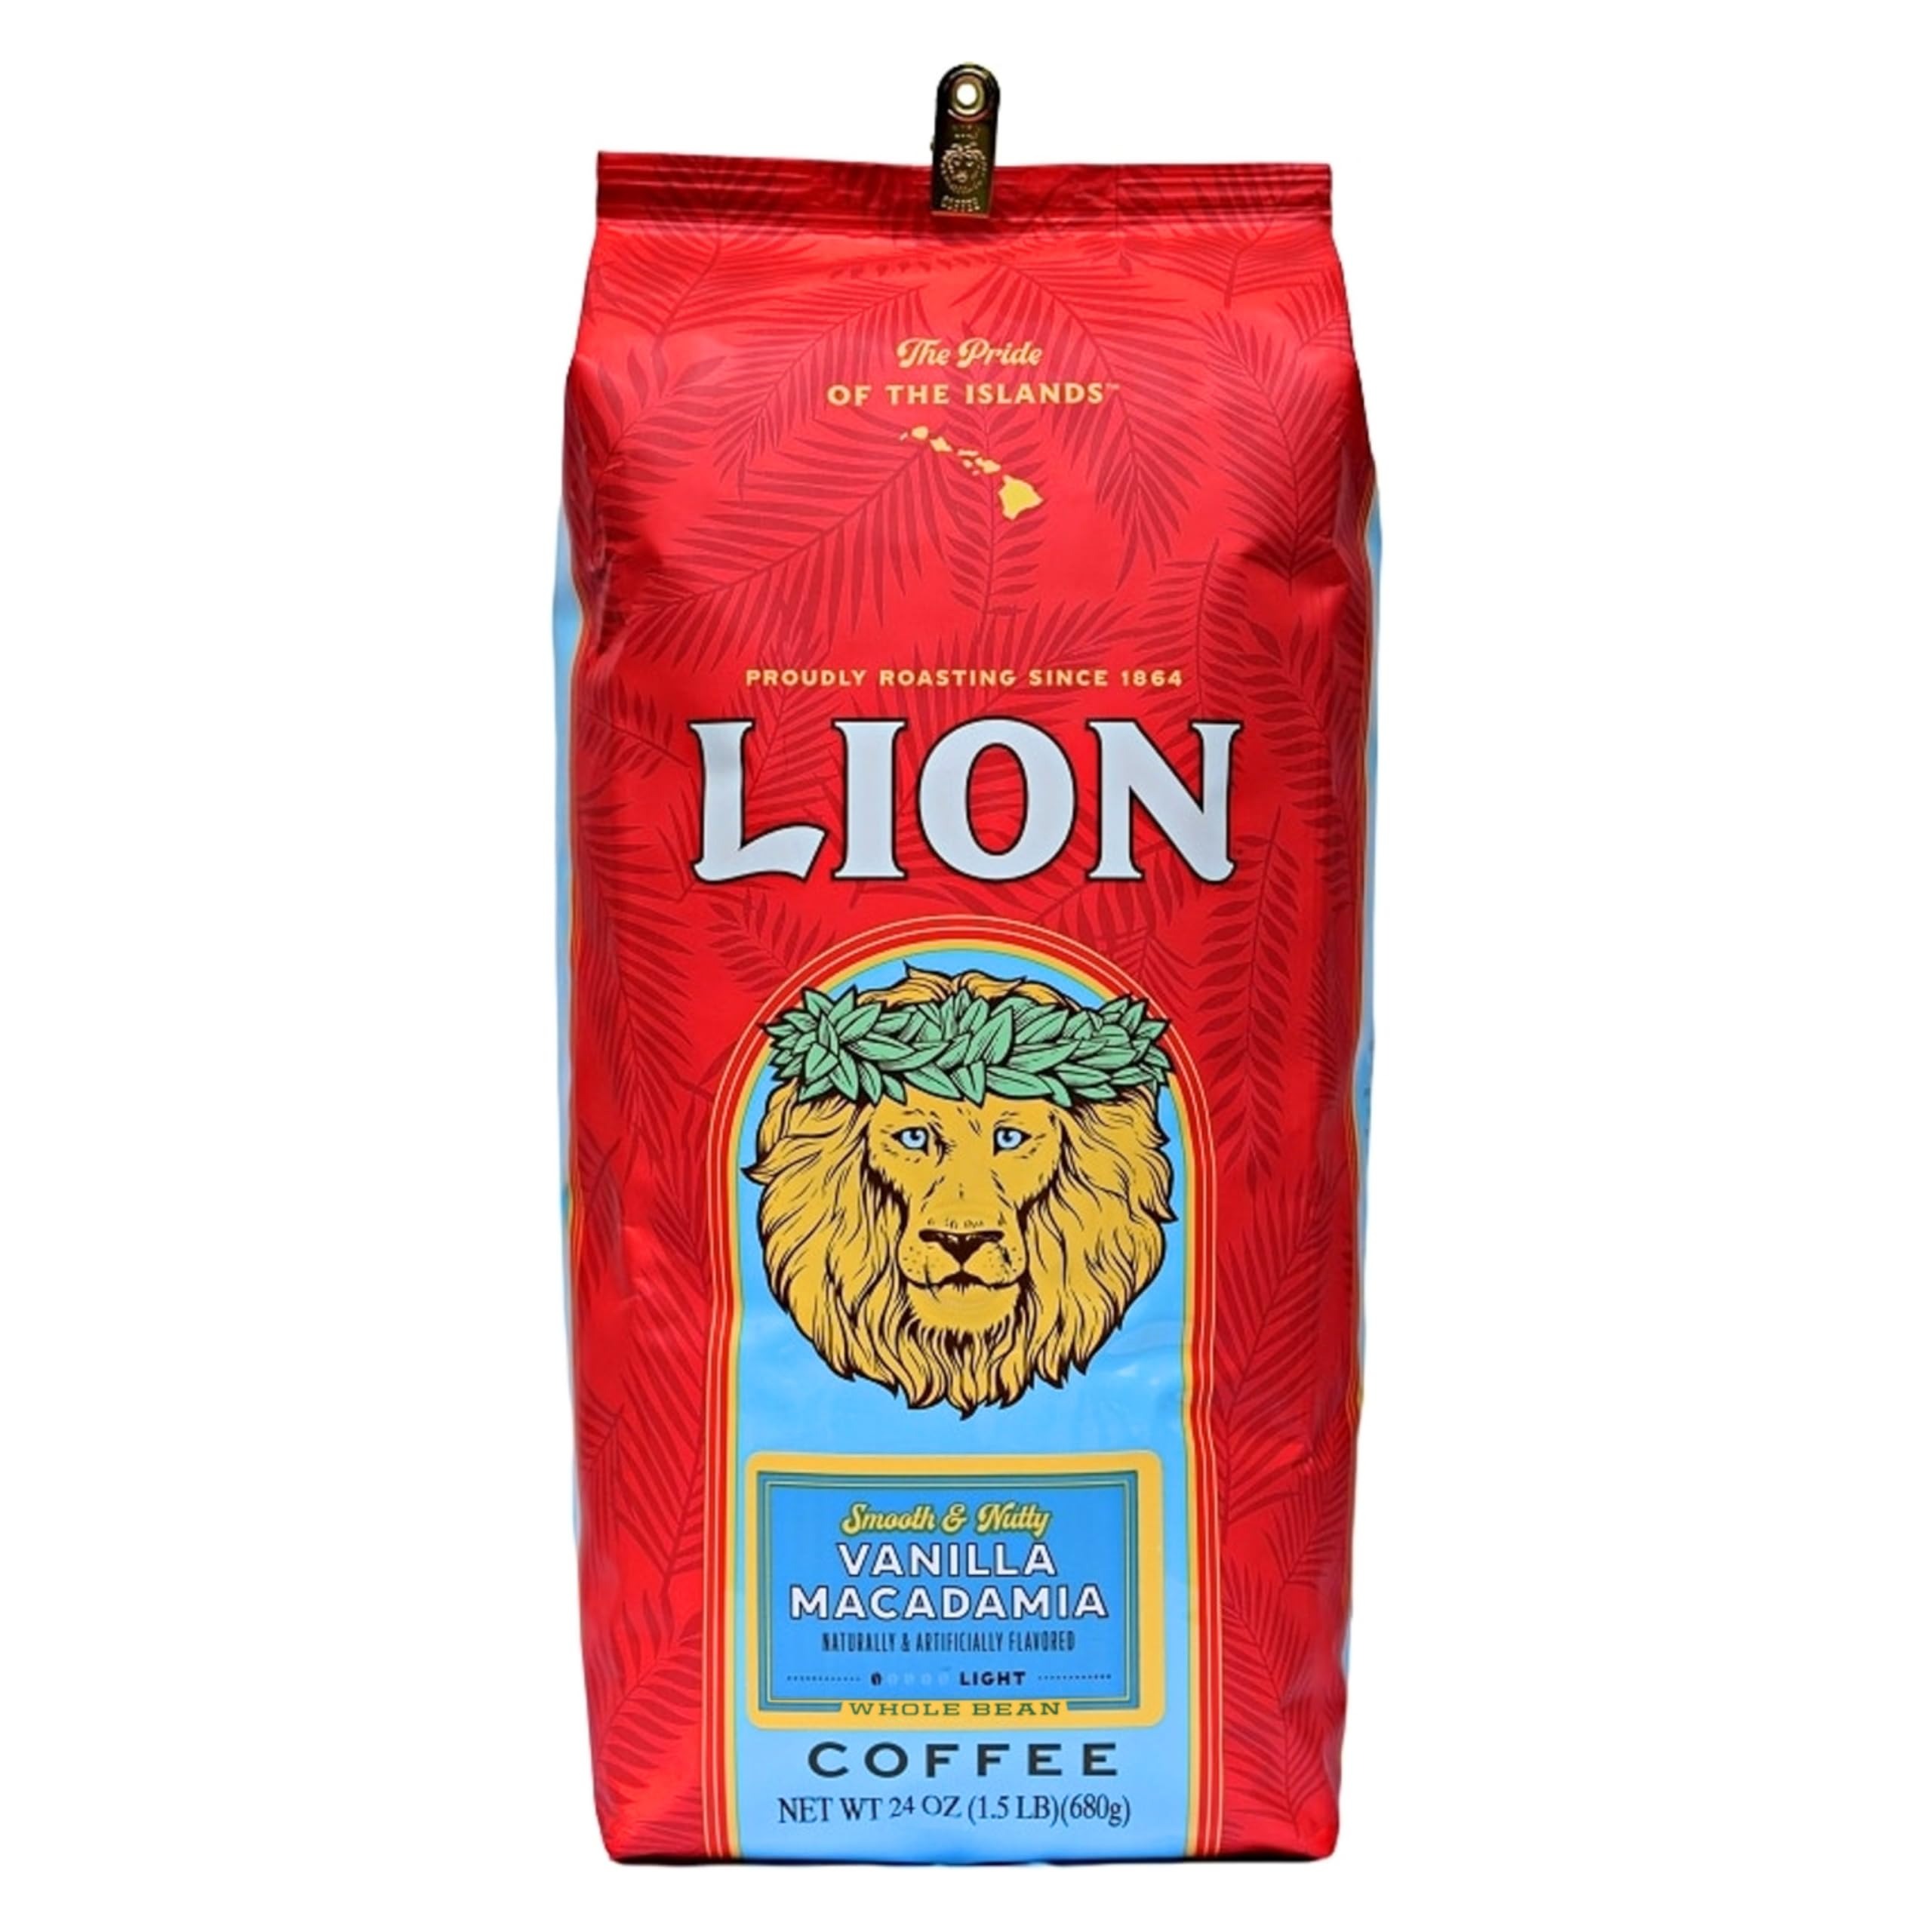
Item Name: Lion Coffee, Arabica Coffee Beans, Light Roast Whole Bean Coffee, Vanilla Macadamia Flavor, A Taste of Aloha, 24 Ounce Bag
Bullet Point 1: SMOOTH TROPICAL FLAVOR: Enjoy a rich, smooth taste with the blend of Vanilla bean and Macadamia nuts in each sip of this lightly roasted flavored coffee, using Arabica coffee beans whole
Bullet Point 2: PREMIUM ARABICA BEANS: Savor the excellence of coffee made from specially selected Arabica beans, roasted to capture the perfect flavor in each whole coffee beans
Bullet Point 3: ALOHA FROM HAWAII: Experience optimal taste and aroma from roasted coffee beans whole that are vacuum sealed immediately for freshness, providing great coffee in each bag
Bullet Point 4: ENJOY THE ISLAND: Let the light roast taste and enticing fragrance of vanilla coffee whisk your senses away, creating a tropical paradise in each whole bean coffee cup
Bullet Point 5: ICONIC BRAND HERITAGE: Join the tradition with Lion Coffee, wake up with more Roar in Every Pour with its flavored coffee, crafted from whole coffee beans since 1864
Product Description: Lion Coffee's Whole Bean Vanilla Macadamia flavor offers a delightful experience with its smooth tropical taste. Enjoy each sip of this light roast coffee made from premium Arabica coffee whole beans, carefully selected and crafted. Enjoy one of the best coffee beans available, these flavored coffee beans embody the essence of Hawaii, where Lion Coffee has been a beloved brand since 1864. Vacuum sealed immediately after roasting, the freshness of these coffee whole beans is provided, delivering an enticing aroma and rich flavor profile that transports you to a warm tropical paradise. Indulge in the sweet notes of vanilla and the subtle harmony of macadamia nuts. Whether you're a fan of coffee for espresso machine or simply enjoy the classic taste of coffee beans, Lion Coffee offers a reliable and satisfying experience with each brew. Elevate your mornings with Lion's Vanilla Macadamia – where tradition meets tropical luxury, and each pour wakes you up with more Roar in Every Pour.
Value: 24.0
Unit: Ounce

Price: 31.47